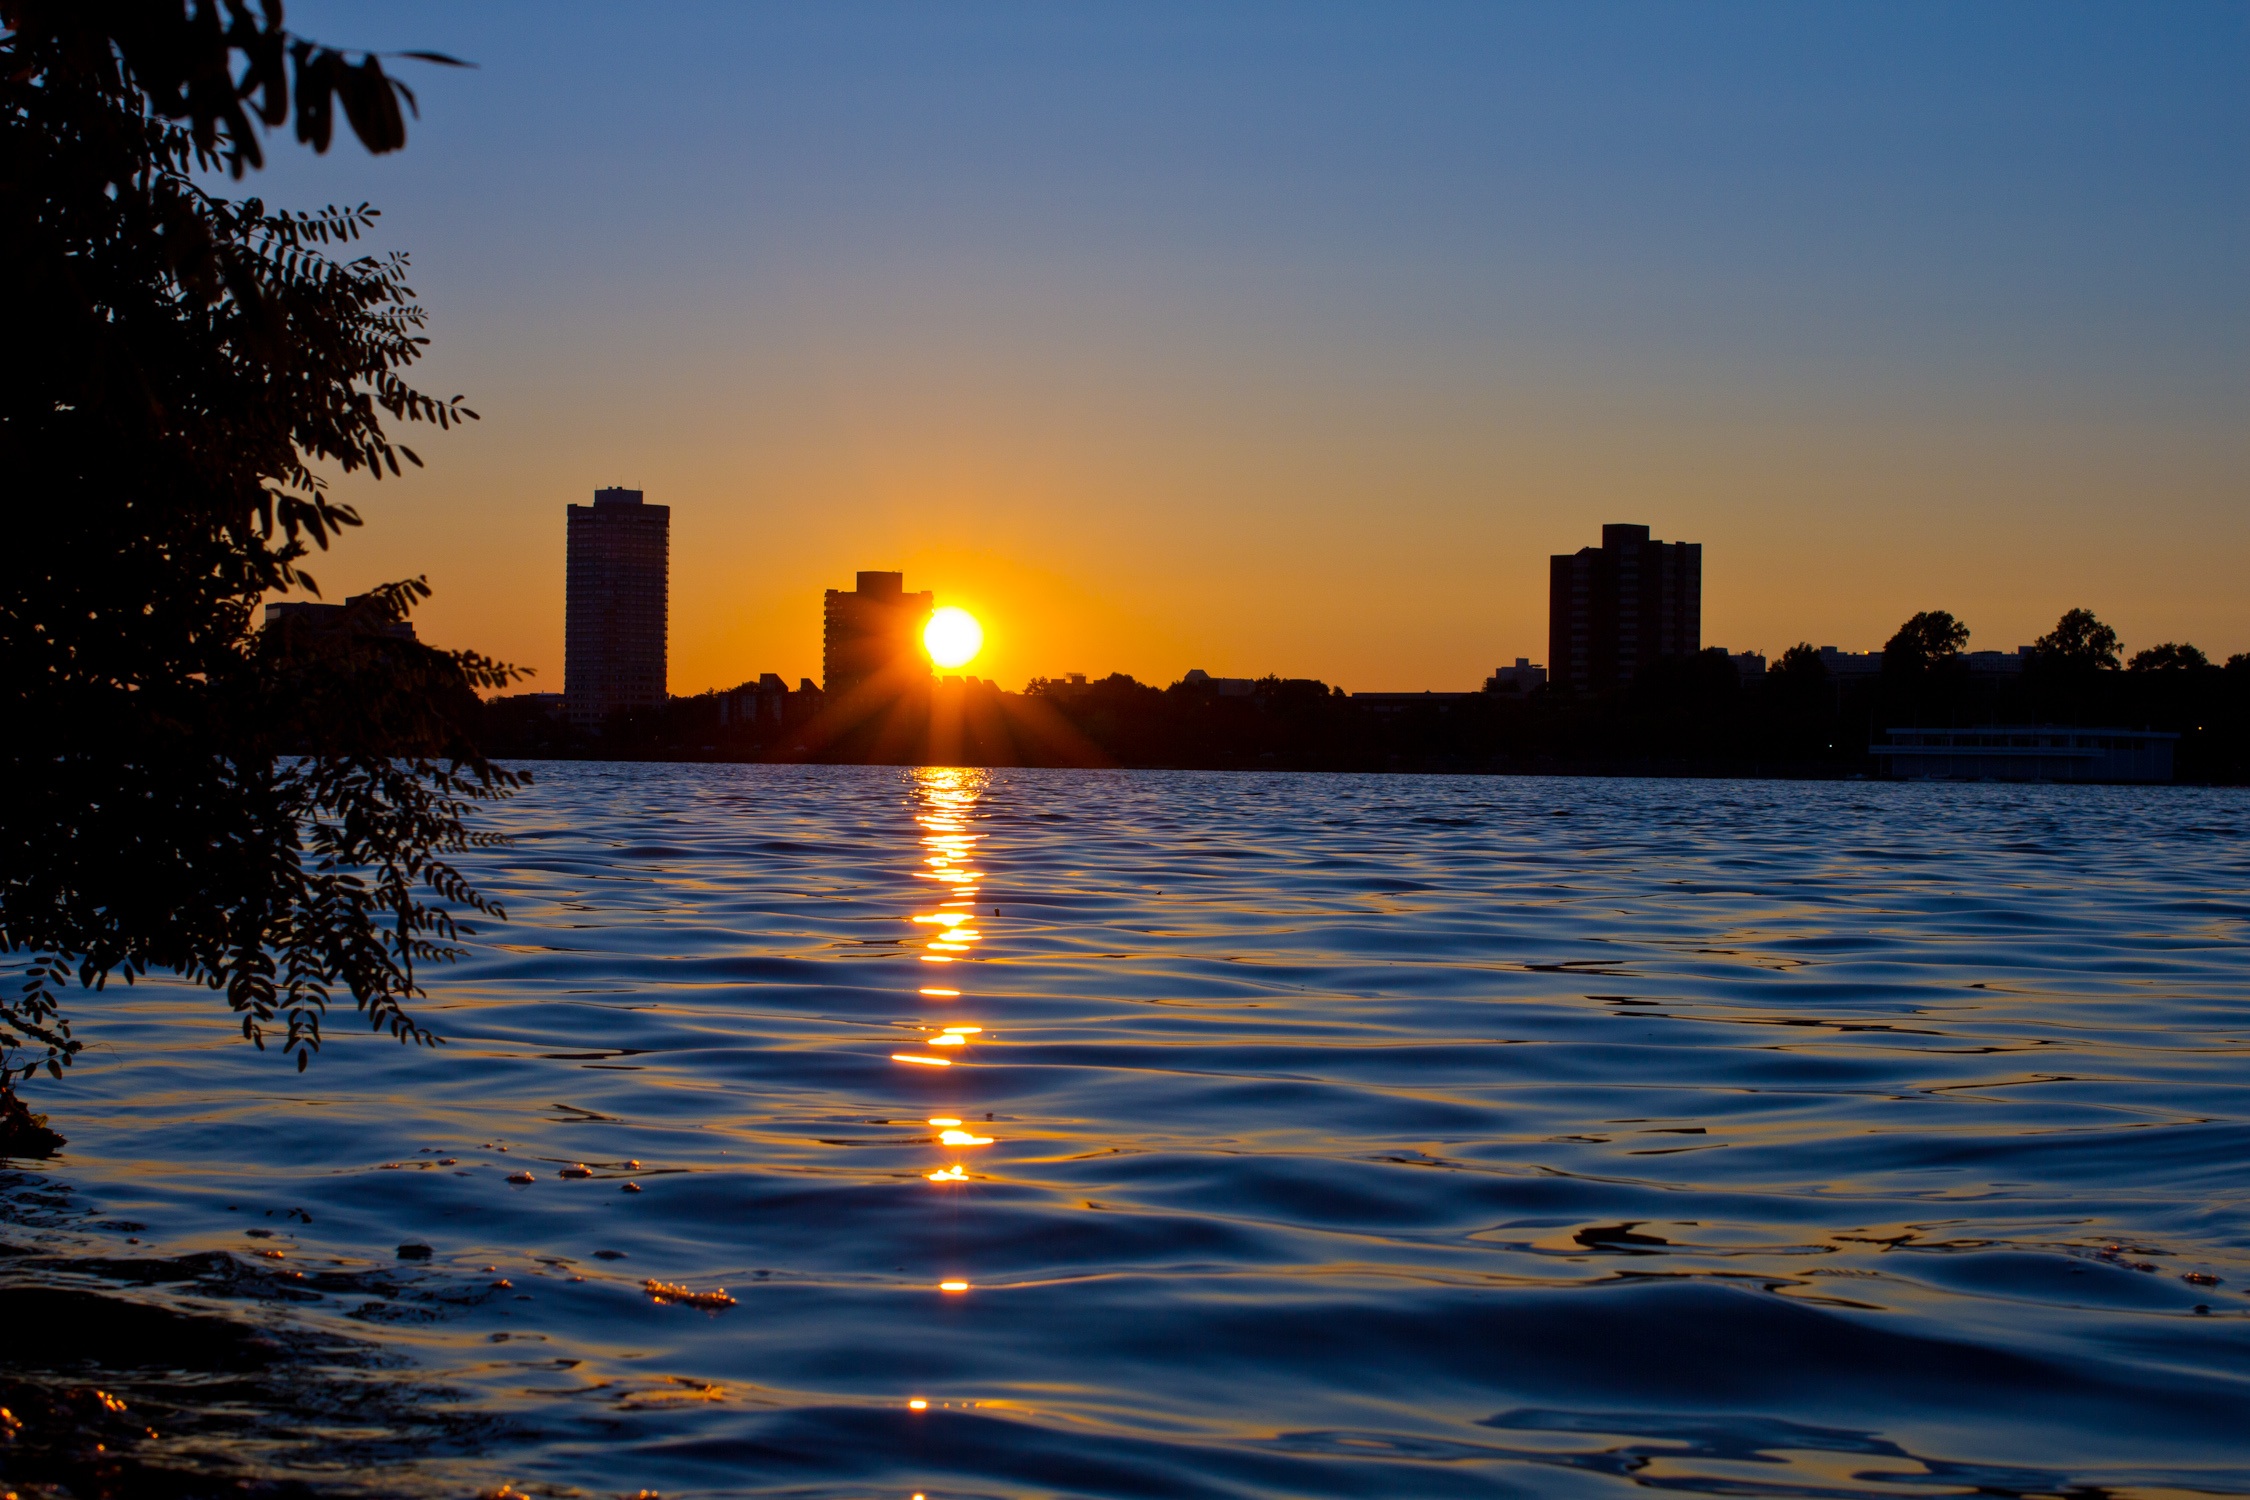
sea, coast, ocean, horizon, sun, sunrise, sunset, skyline, sunlight, morning, wave, dawn, city, cityscape, dusk, evening, reflection, bay, afterglow